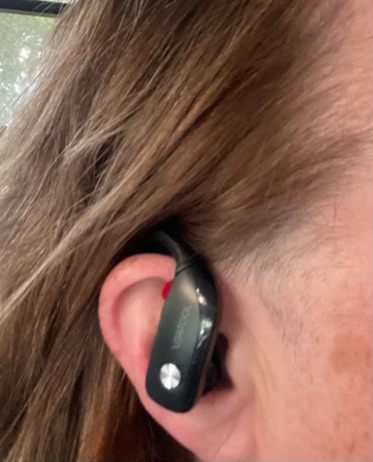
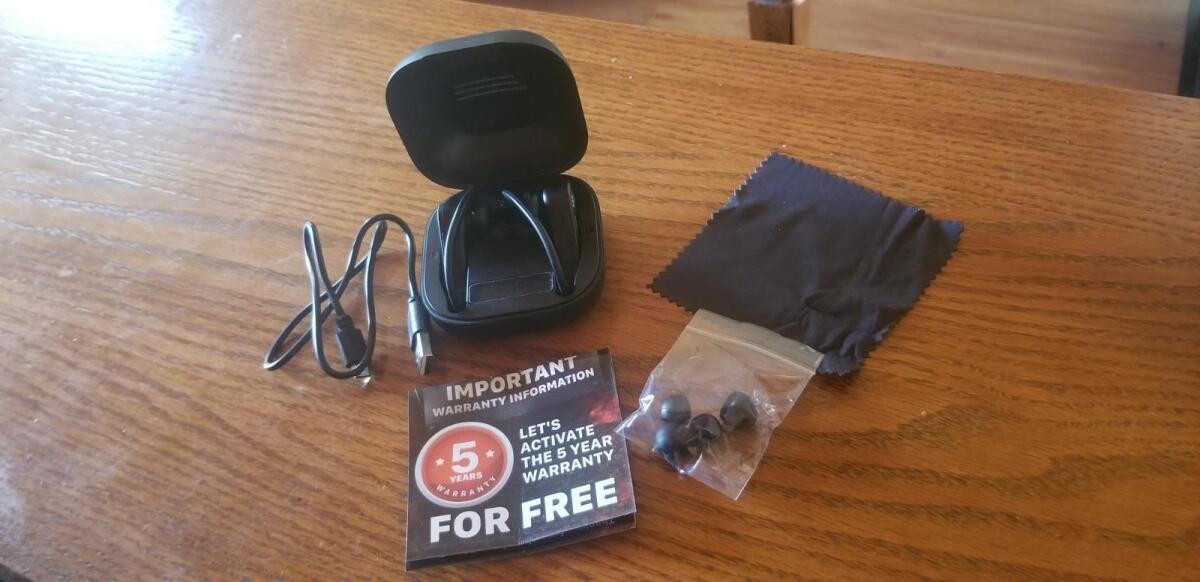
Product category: earbuds
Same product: no